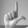
ASL letter: L